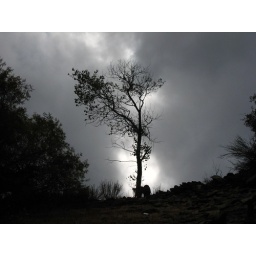
Unedited color shot of a tree on a ridge above the lake